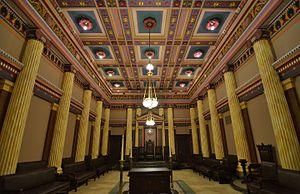
Tomb Raider 3 : Les Aventures de Lara Croft est un jeu vidéo sorti en novembre 1998. Il est le troisième volet de la série Tomb Raider.